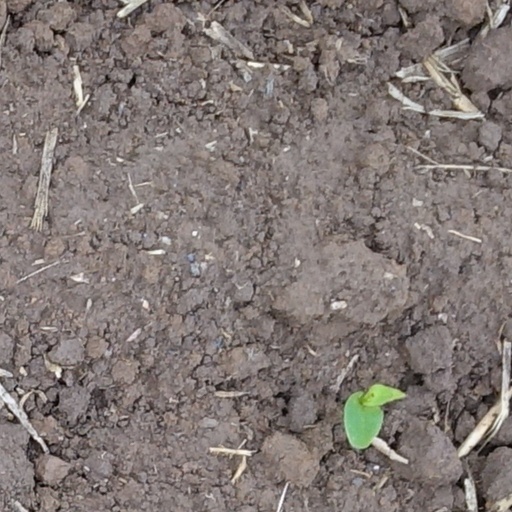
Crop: wheat